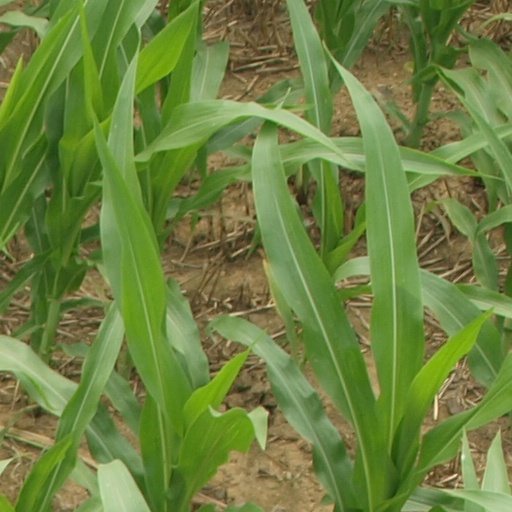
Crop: maize; corn